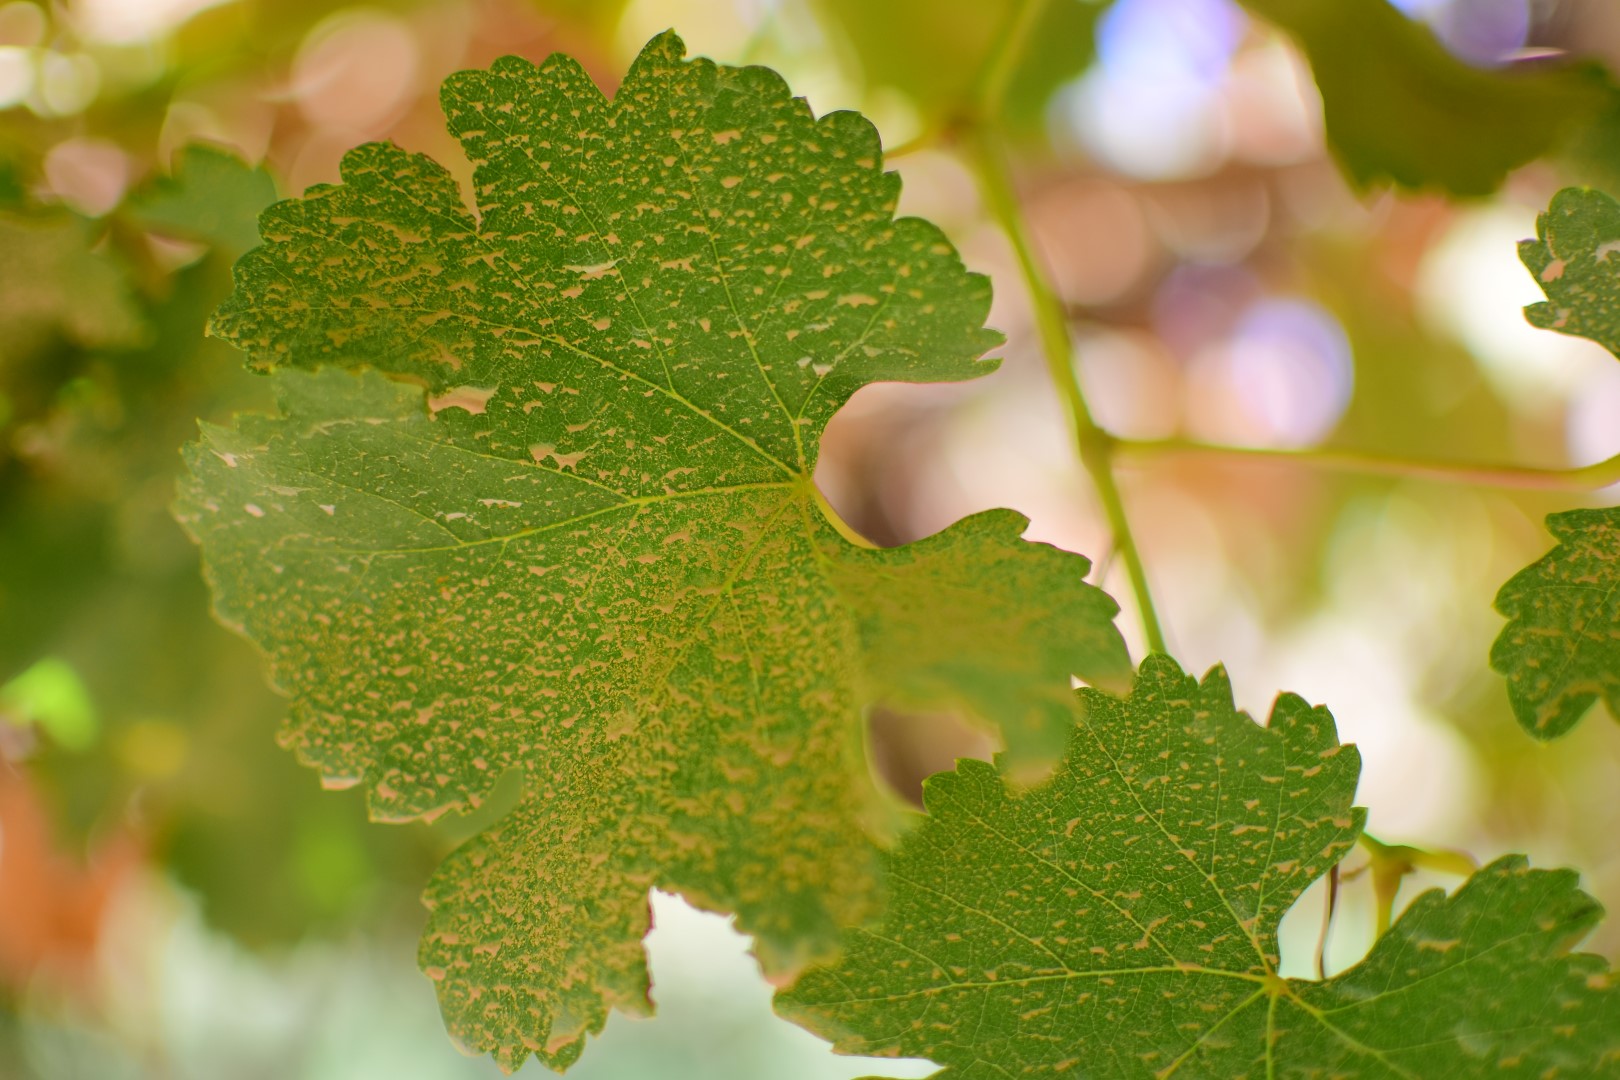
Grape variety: Frinsi